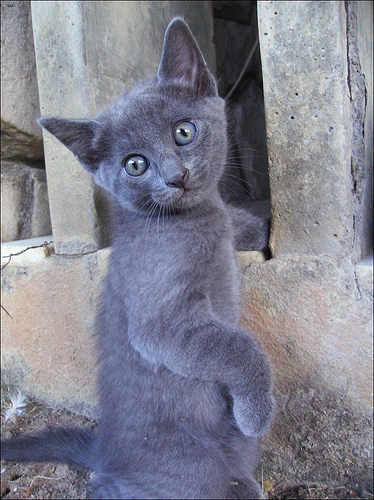
Animal: cat
Breed: russian_blue